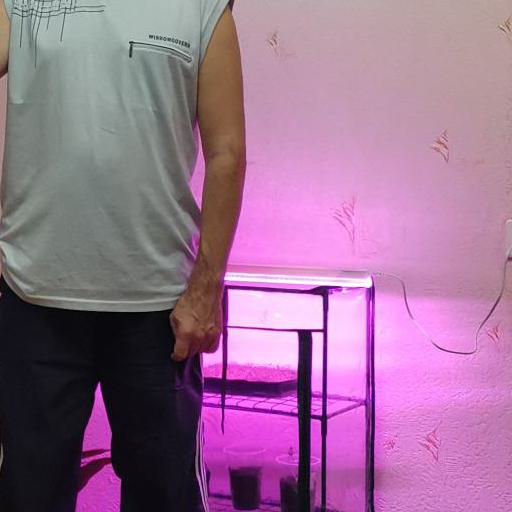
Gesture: no_gesture